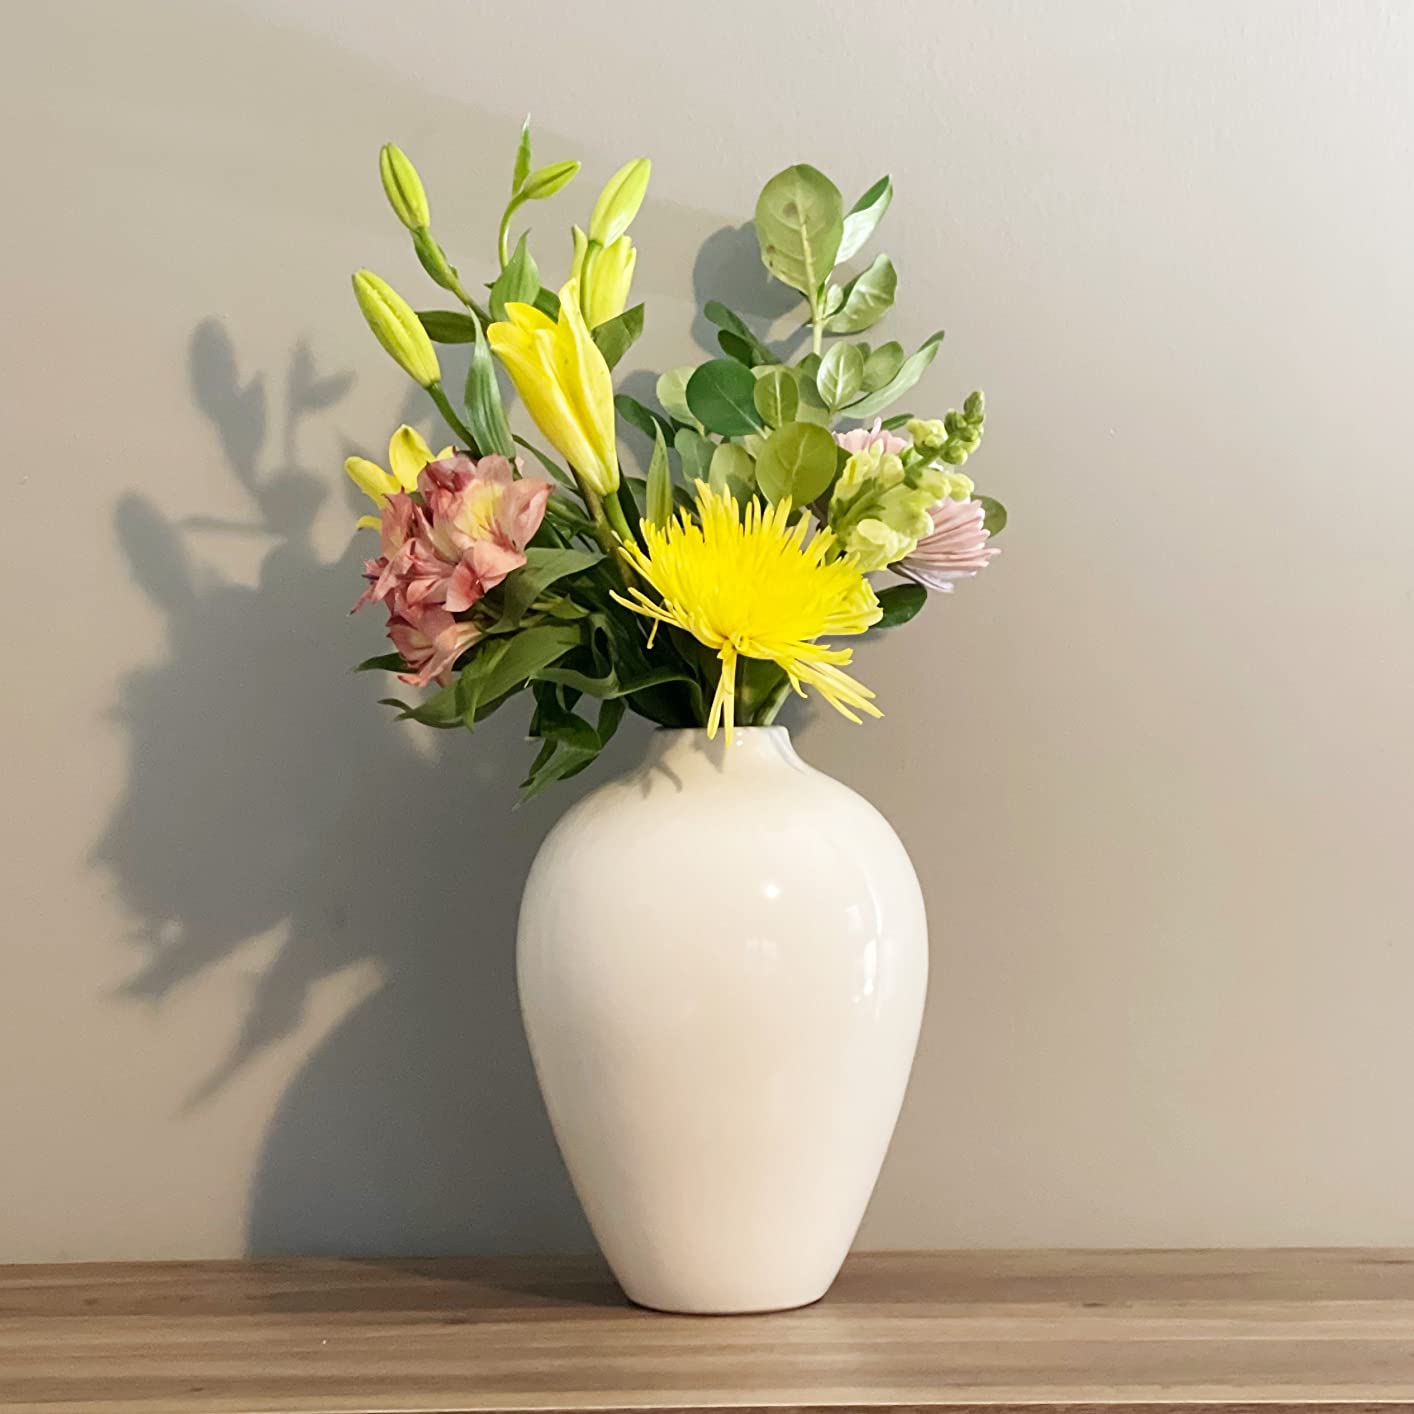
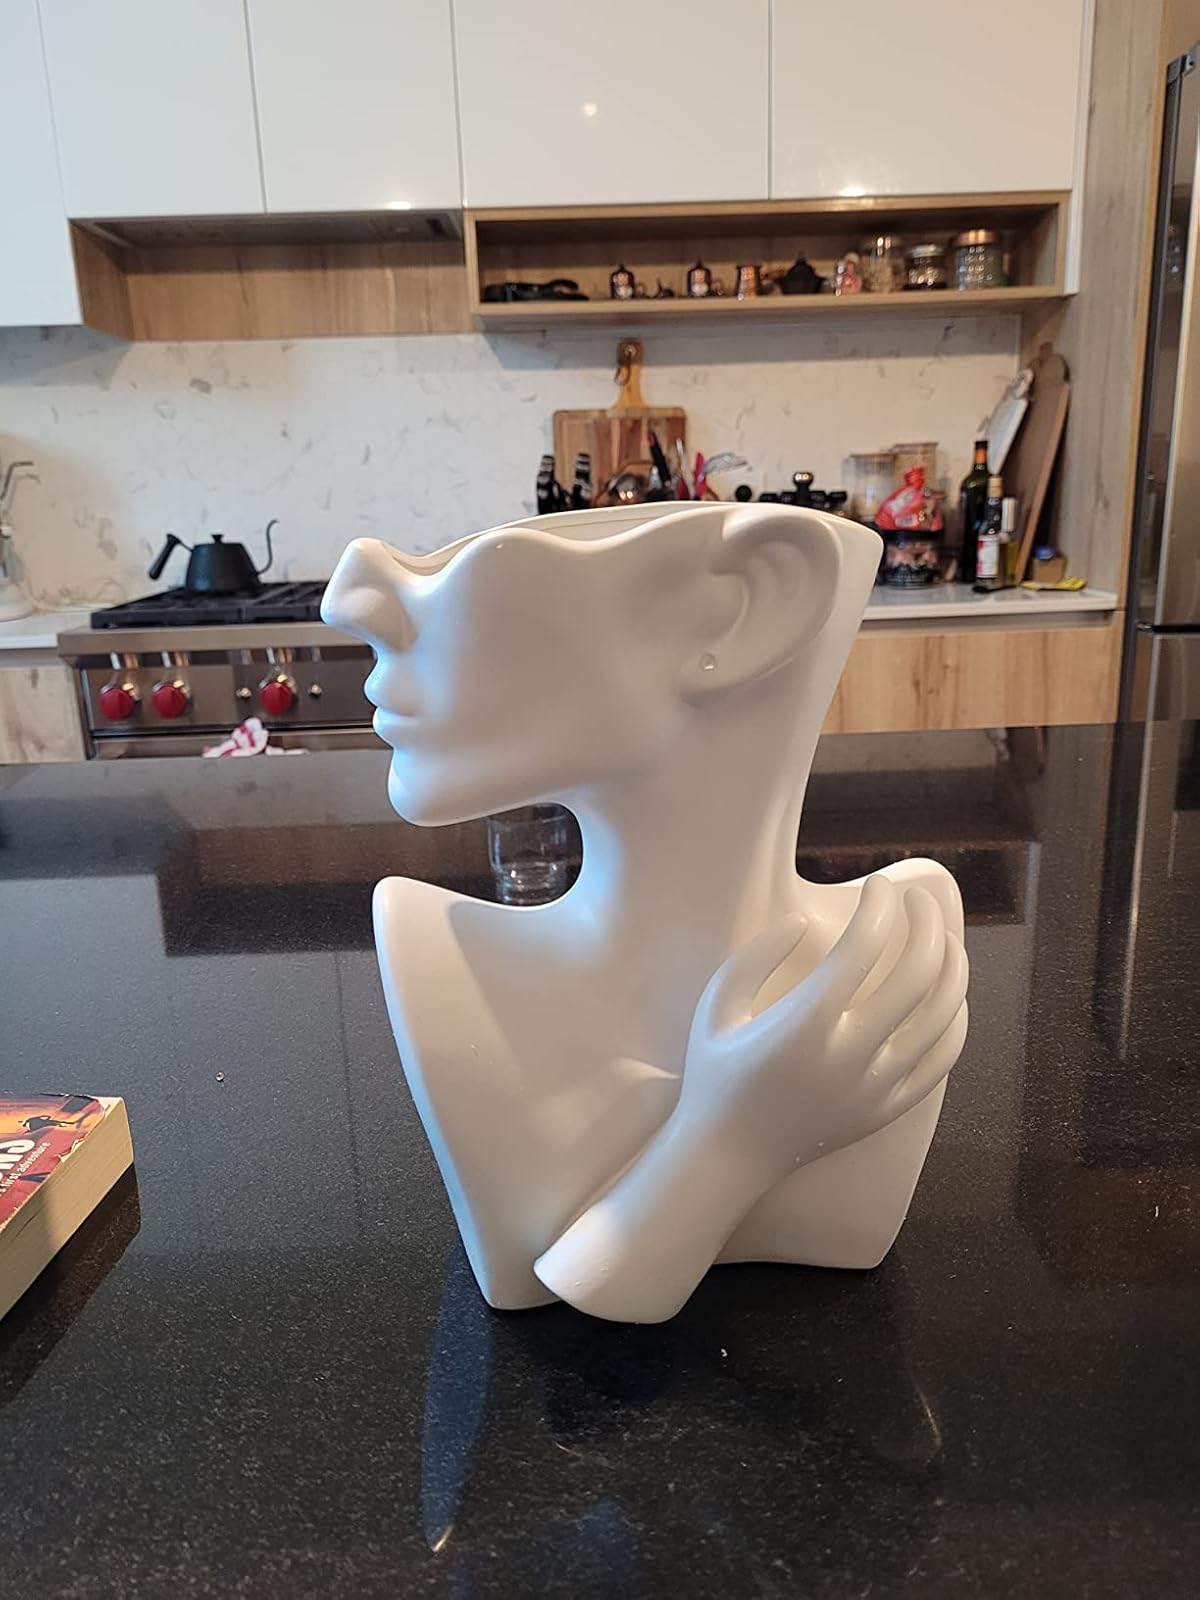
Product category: vase
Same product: no